Central Fire Station (Sioux Falls, South Dakota)

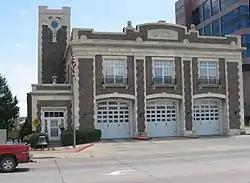

The Central Fire Station of Sioux Falls, South Dakota, also known as Station No. 1, at 100 S. Minnesota Ave., was built in 1913. It was listed on the National Register of Historic Places in 1980.